Eppa Hunton IV

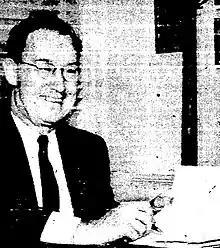
Hunton in his office at Hunton, Williams, Gay, Powell & Gibson in 1960

Hunton was admitted to the Virginia bar in 1926 and joined the law firm his father co-founded, then known as Hunton, Williams, Anderson & Gay, in September of the following year, shortly after his graduation from law school. He was promoted to partner in June 1934. Other named partners included Thomas B. Gay and Lewis F. Powell Jr., before the firm adopted the name Hunton & Williams on April 1, 1976.